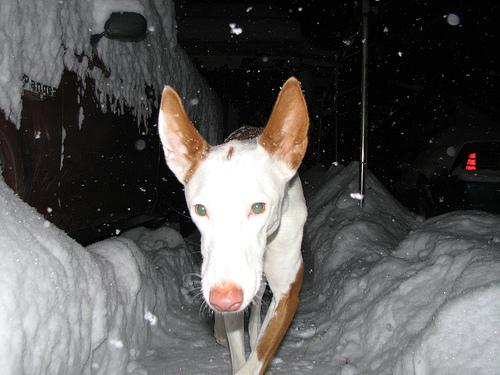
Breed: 210-n000006-Ibizan_hound